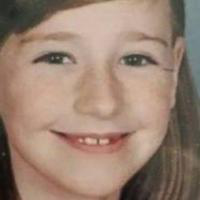
Age group: age 11-20